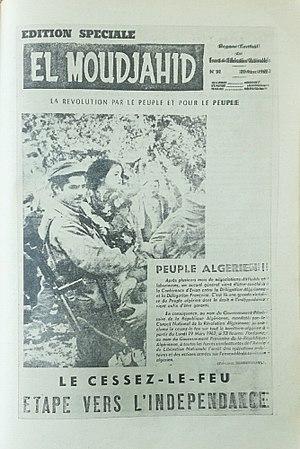
El Moudjahid Fr [91] - 19-13-1962 - Cessez-le-feu - Etape vers l'indépendance
Pendant la guerre d'indépendance algérienne, 91 numéros d'El Moudjahid en français ont été publiés de juin 1956 à mars 1962.
El Moudjahid est un journal algérien, organe officiel de communication du Front de libération nationale, publié pendant la guerre de libération nationale algérienne, de juin 1956 au 19 mars 1962, en deux éditions, française et arabe.
Les accords d'Évian sont le résultat de négociations entre les représentants du Gouvernement de la République française et du Gouvernement provisoire de la République algérienne pour mettre fin à la guerre d'Algérie. Ces accords, secrètement négociés les semaines précédentes aux Rousses, près de la frontière suisse, sont signés le 18 mars 1962 à l'Hôtel du Parc, à Évian-les-Bains et se traduisent immédiatement par un cessez-le-feu applicable sur tout le territoire algérien dès le lendemain 19 mars à midi. Ils sont ratifiés, côté français, par le référendum du 8 avril 1962 organisé en France métropolitaine, donnant au gouvernement par 91 % des votes les pleins pouvoirs pour appliquer les accords, et côté algérien, par le référendum d'autodétermination du 1ᵉʳ juillet 1962.